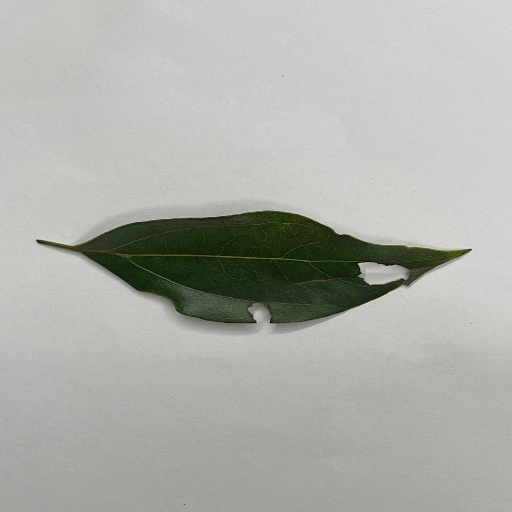
Species: Camphor
Leaf condition: Shot Hole